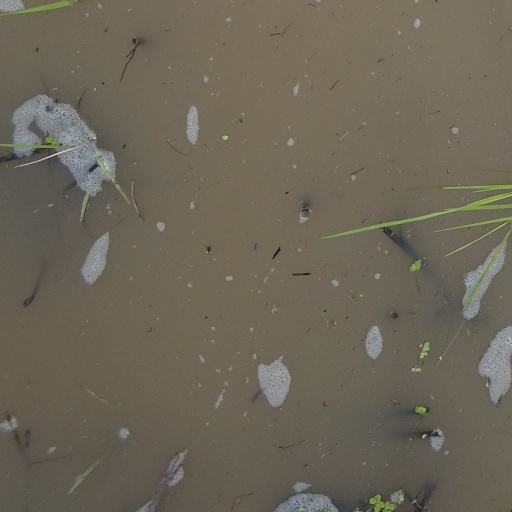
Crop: rice